Joseph I of Portugal

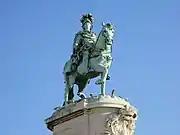
Joseph I monument in Lisbon

With Joseph's death on 24 February 1777, the throne passed to his daughter, Queen Dona Maria I, and his brother and son-in-law, King Peter III. Pombal's iron rule was sharply brought to an end, because Maria disliked him since she had been heavily influenced by the Portuguese old nobility that strongly opposed Pombal.